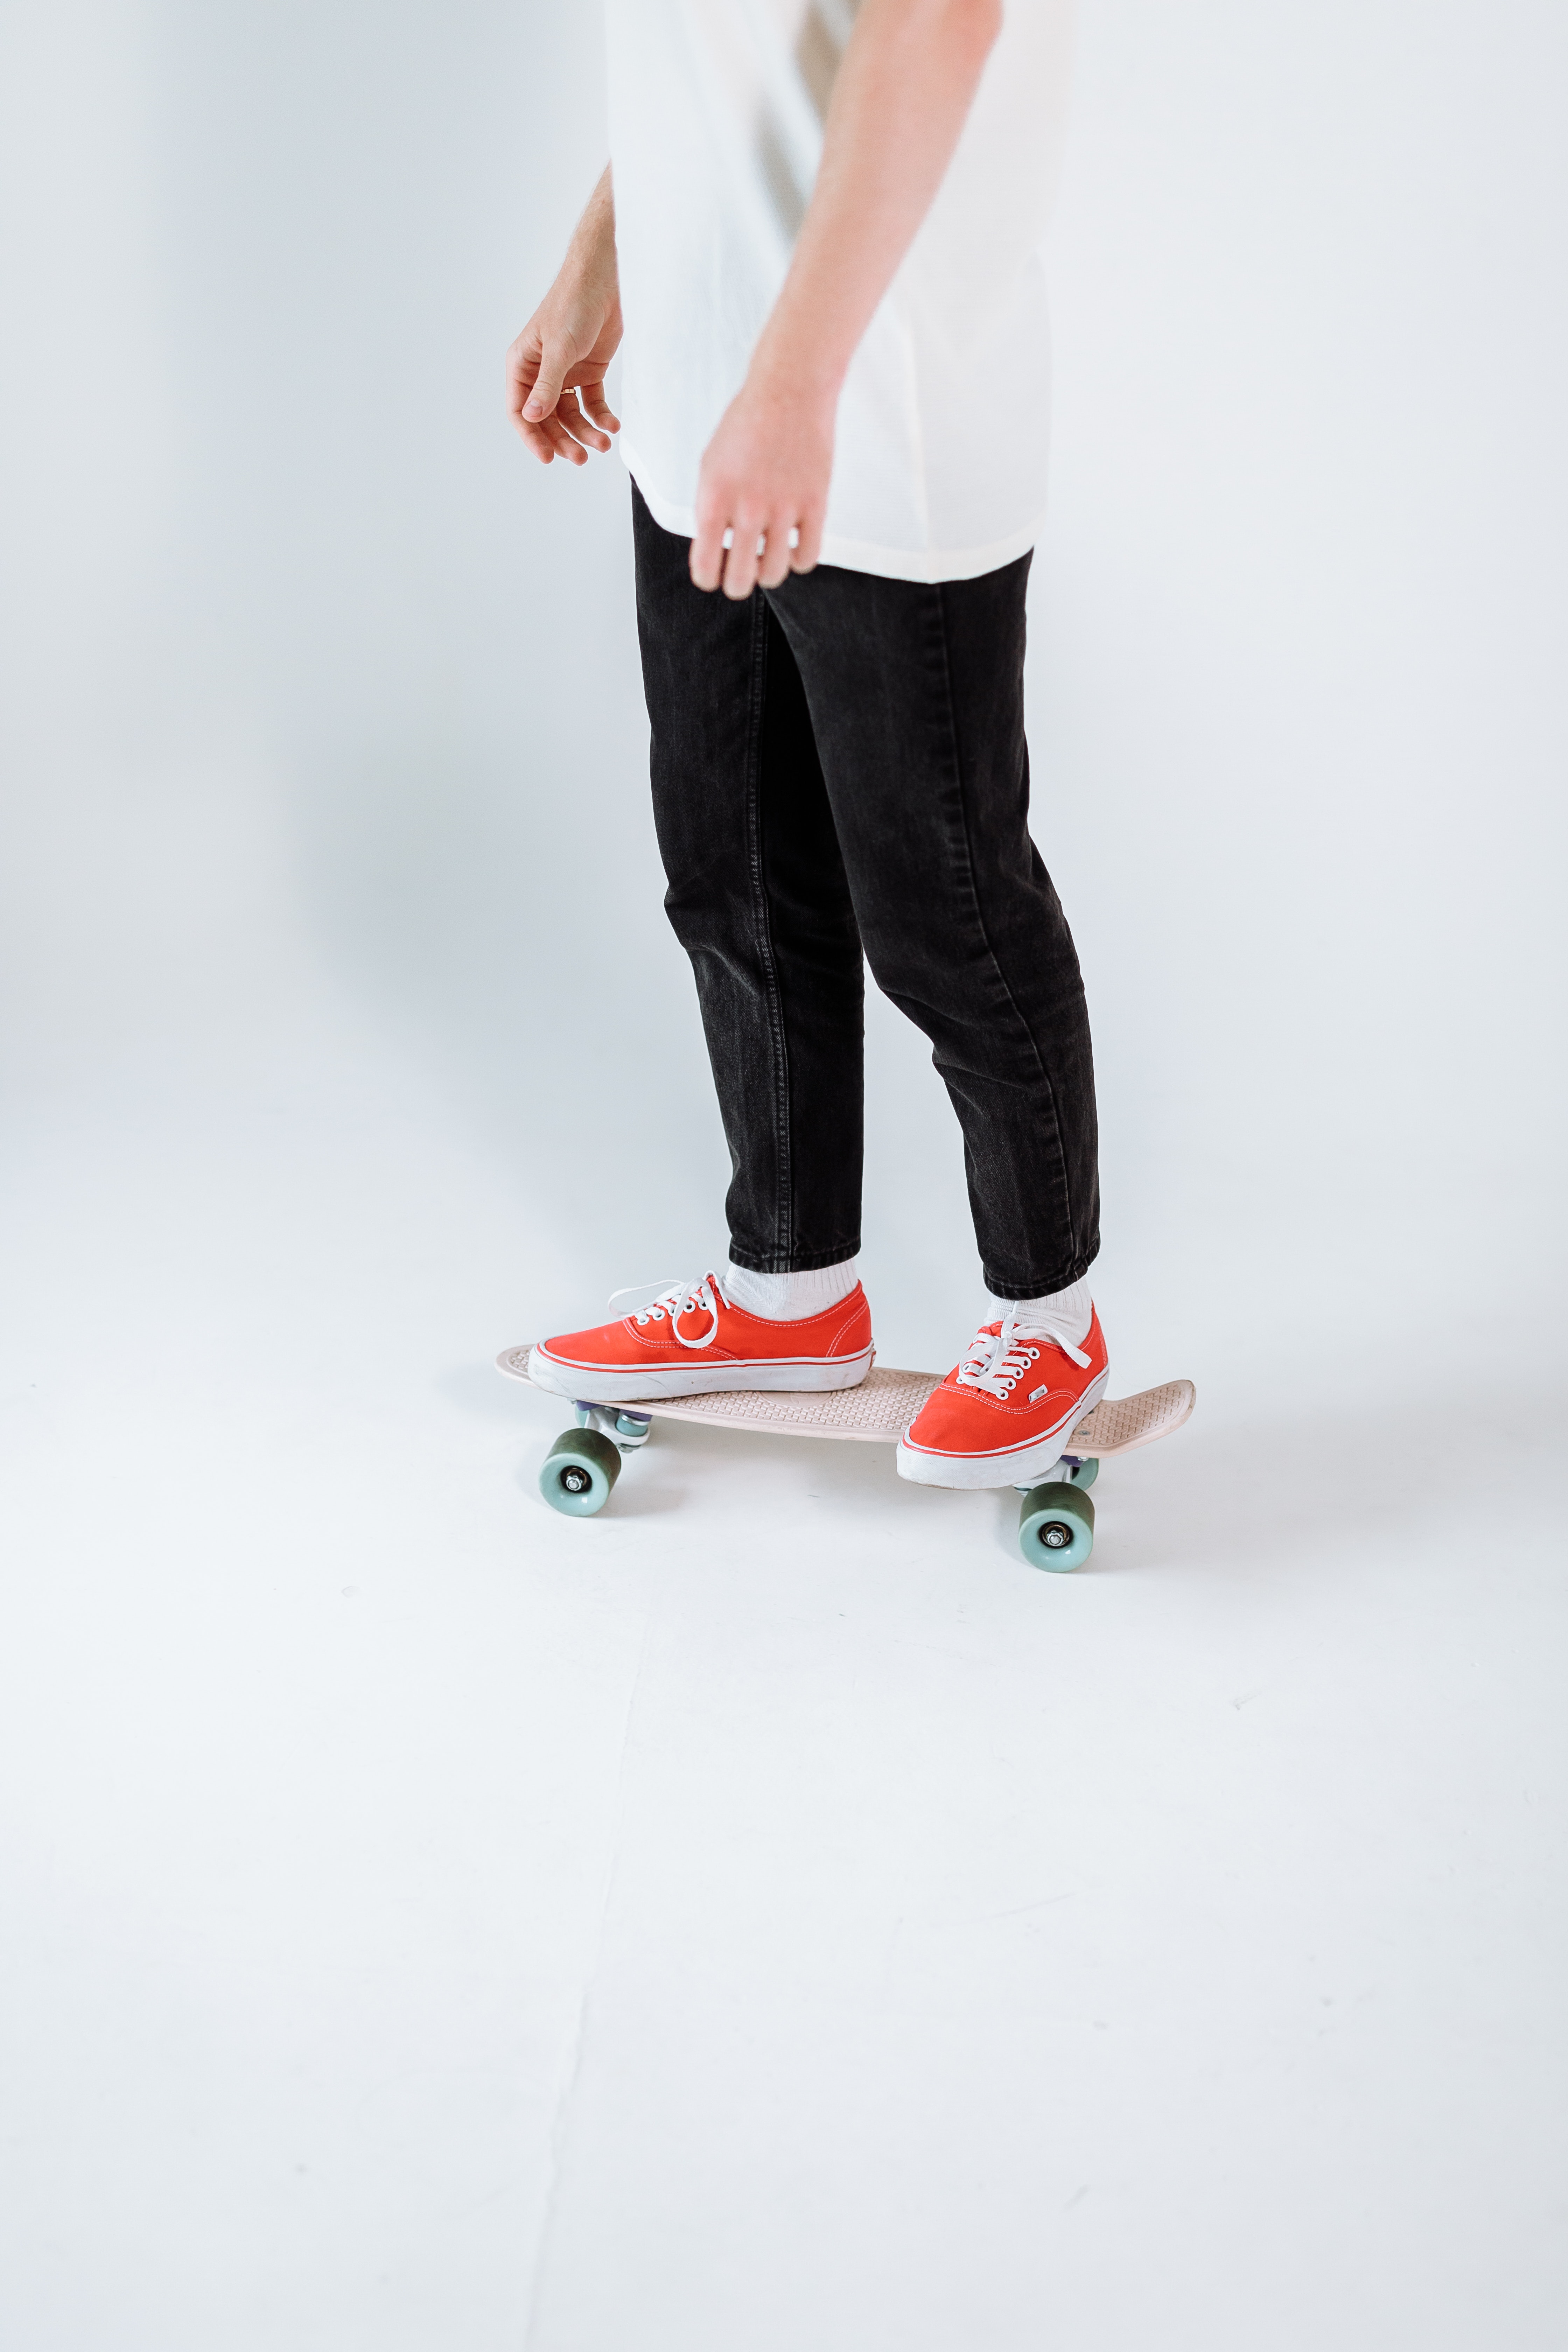
woman, footwear, leg, sleeve, knee, skateboarder, rolling, wheel, slope, sportswear, skateboard, recreation, human leg, elbow, Skateboarding Equipment, thigh, Skateboard truck, skate shoe, balance, skateboarding, boardsport, sports, sports equipment, longboard, font, extreme sport, leisure, sitting, individual sports, physical fitness, graphics, logo